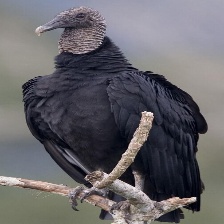
Species: BLACK VULTURE
Scientific name: CORAGYPS ATRATUS
ImageNet parent category: vulture